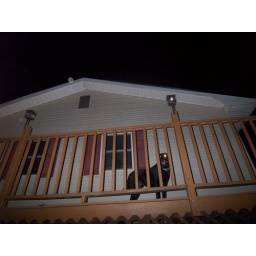
bonfire at the lake house in TN